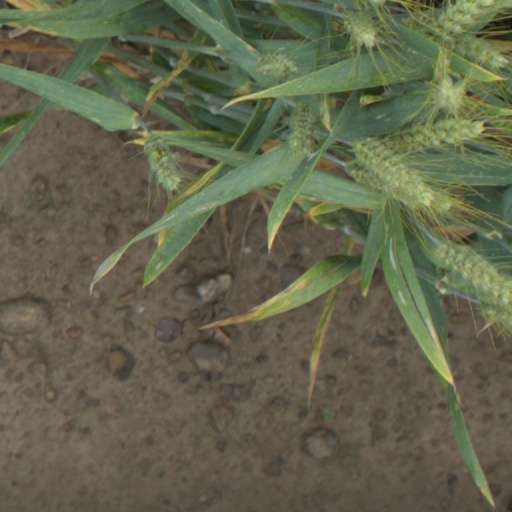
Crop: wheat